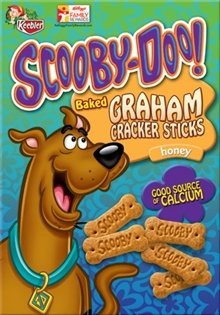
Item Name: Keebler Scooby-Doo! Graham Cracker Sticks - Honey - 11 oz
Bullet Point: Keebler Baked Graham Cracker Sticks Good Source of Calcium
Value: 11.0
Unit: Ounce

Price: 6.14